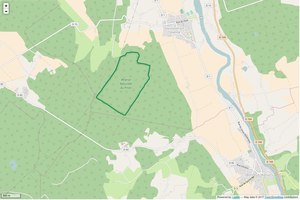
Périmètre de la RNN du Pinail.
La réserve naturelle nationale du Pinail est une réserve naturelle nationale située dans le département de la Vienne, en Nouvelle-Aquitaine. Classée en 1980, elle occupe une surface de 135 hectares et protège un ancien site d'extraction de pierre pour les moulins qui a engendré un terrain parsemé de centaines de mares.